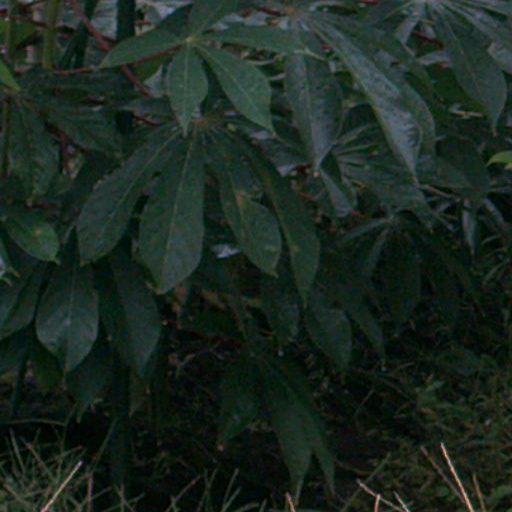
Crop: cassava